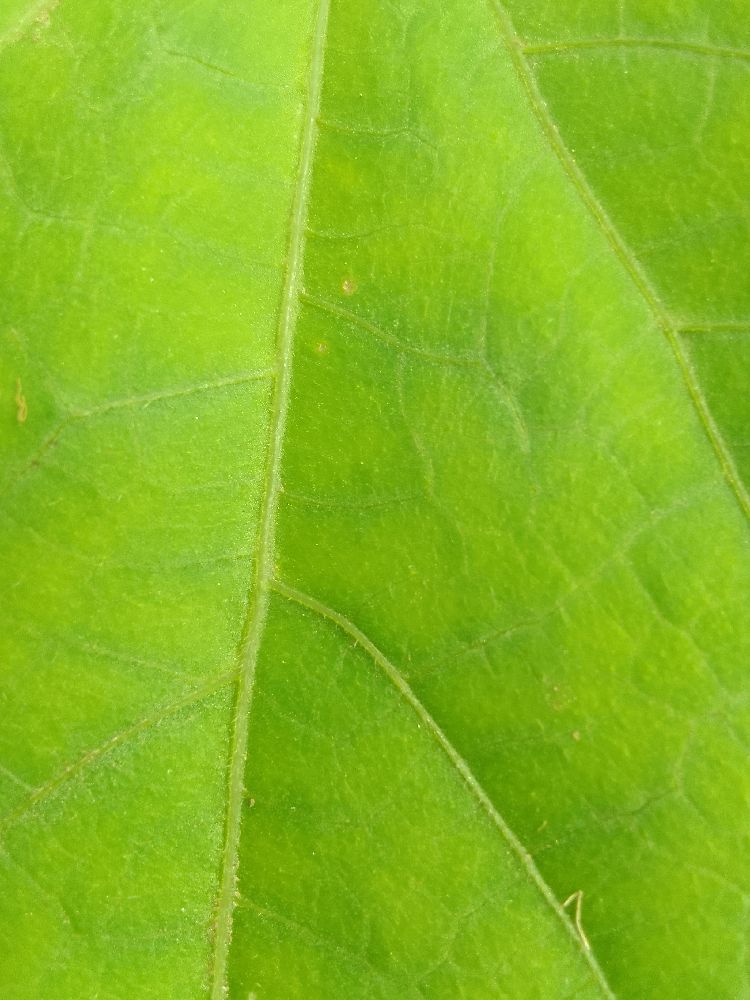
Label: healthy